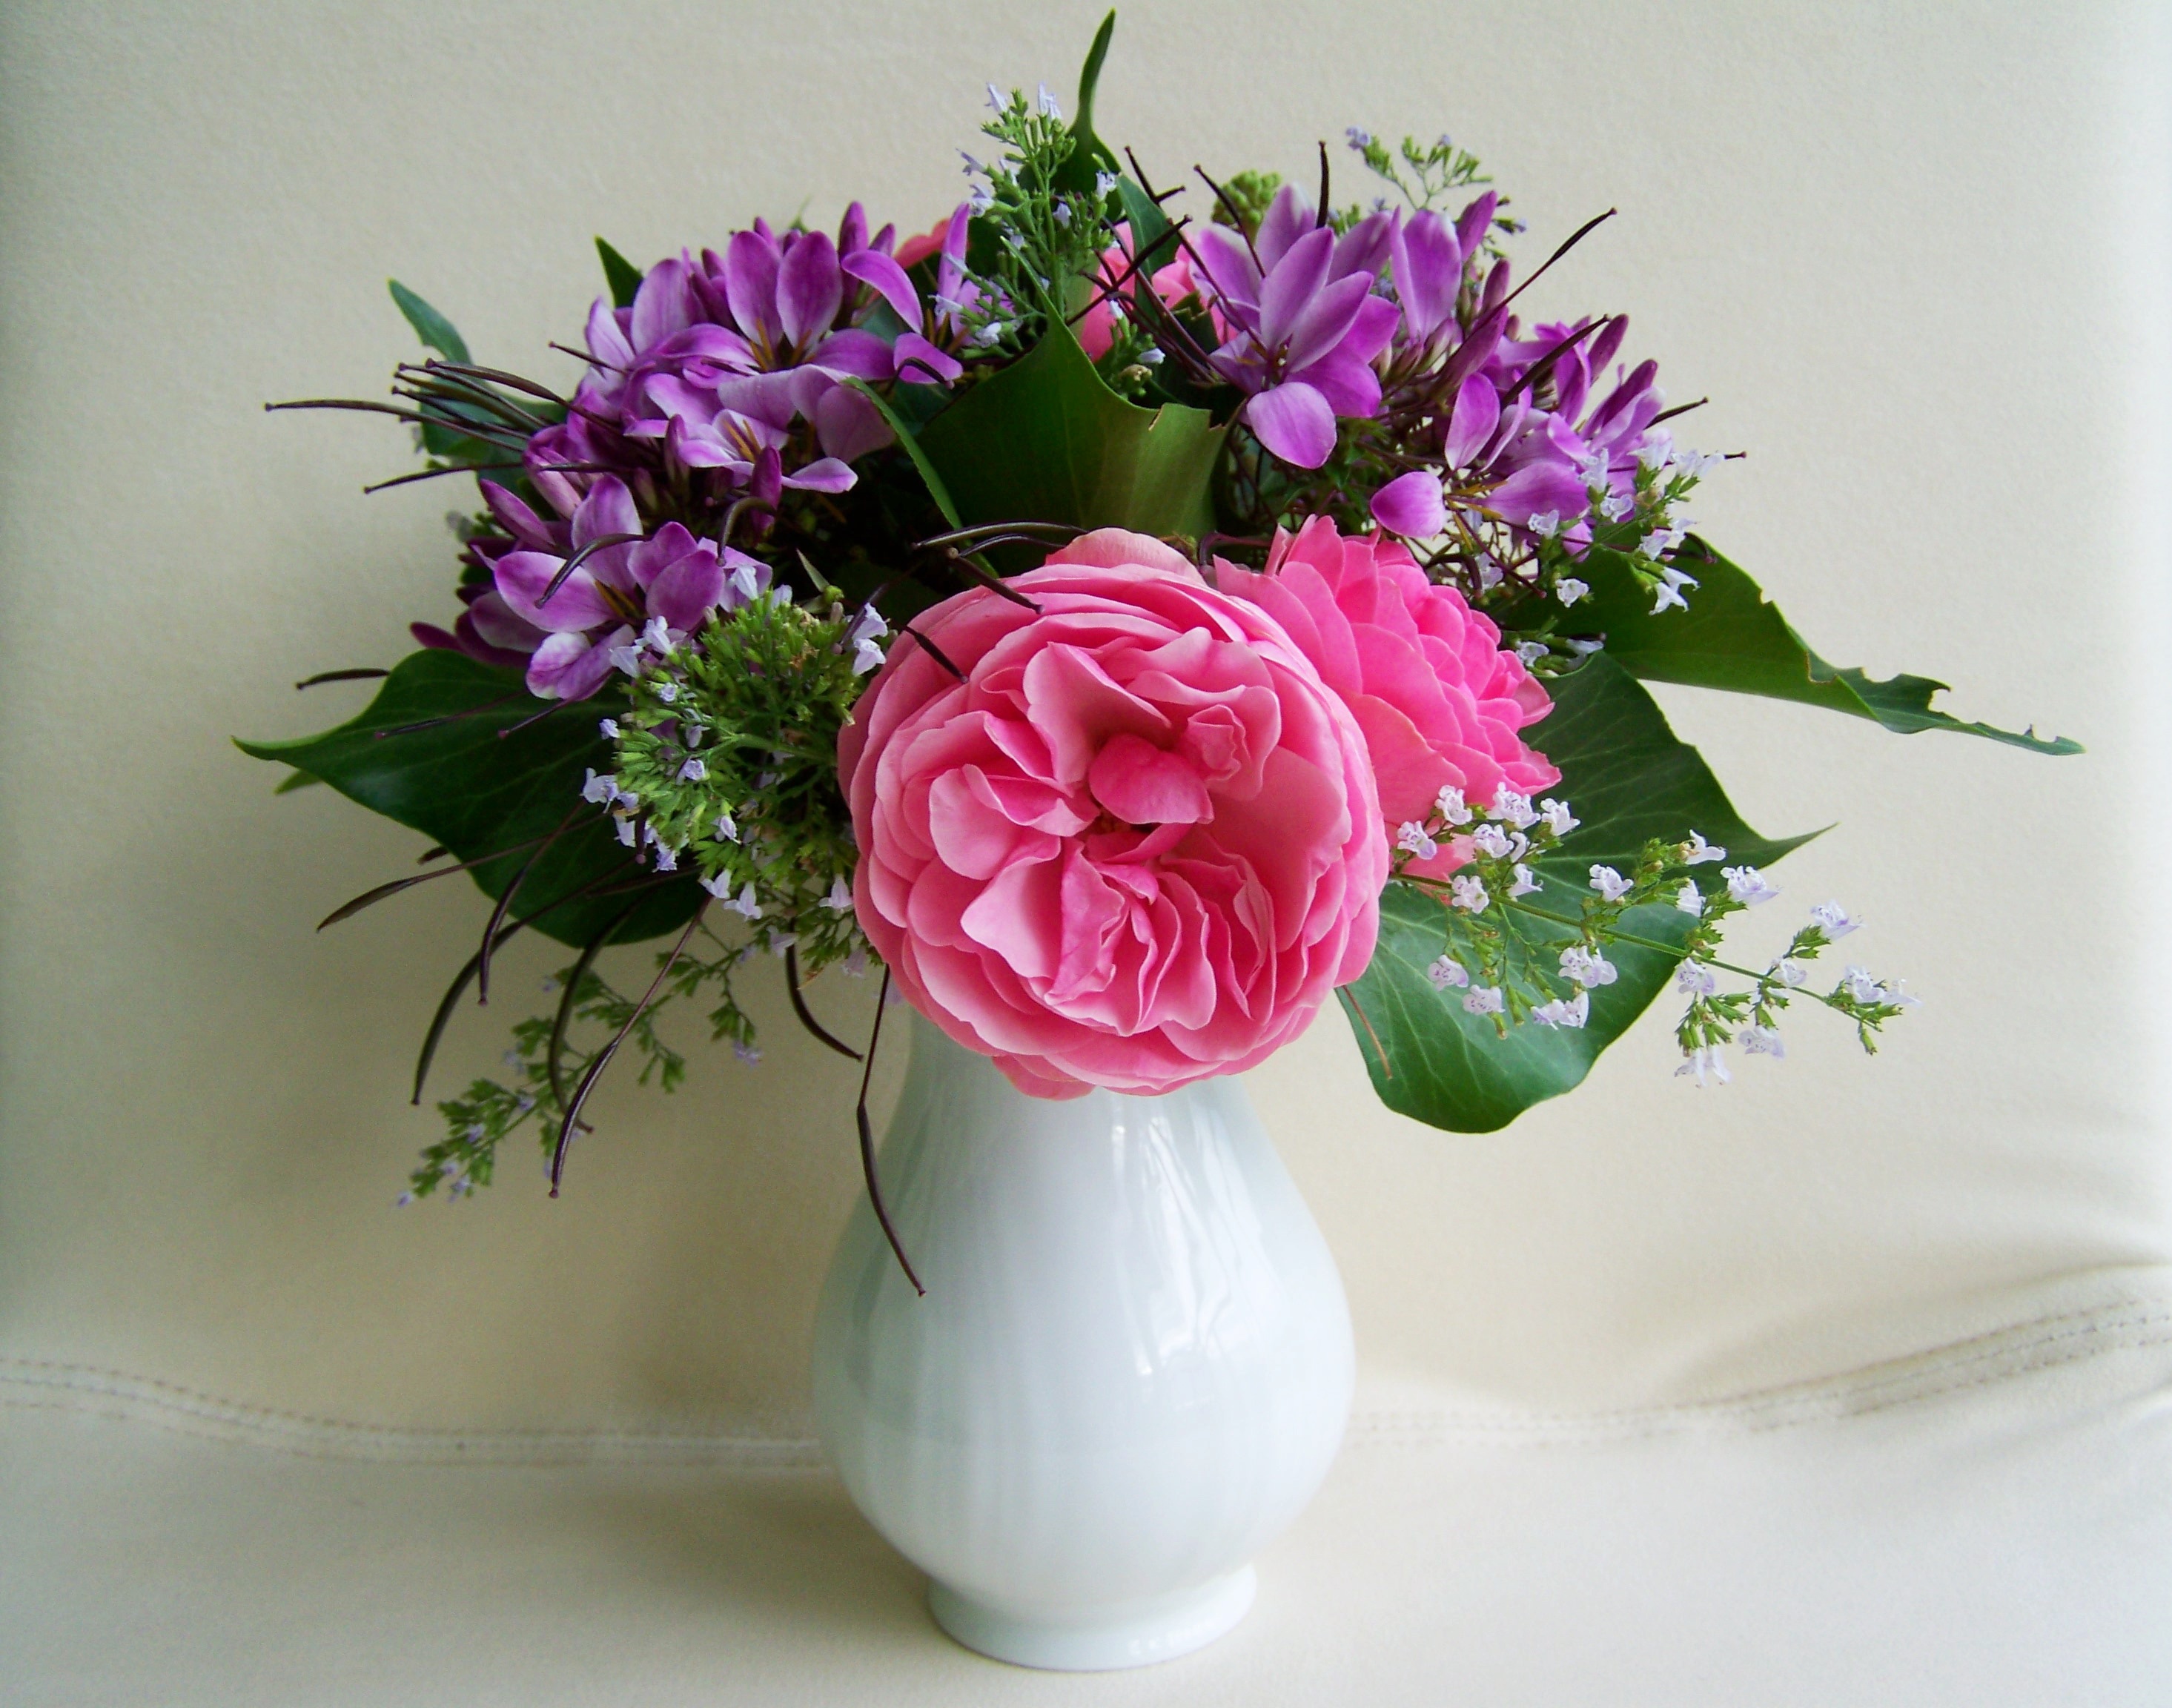
plant, flower, petal, color, pink, art, cut flower, floristry, bunch of flowers, peony, flowering plant, flower bouquet, cut flowers, floral design, centrepiece, artificial flower, land plant, flower arranging